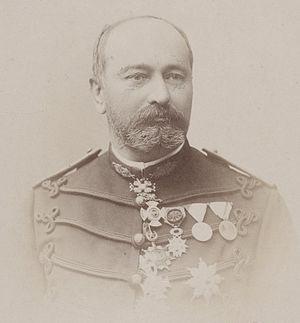
Jean-Baptiste Feuvrier par Eugène Pirou
Jean-Baptiste Feuvrier dit Joannès, né à Saulx, le 6 octobre 1842 et mort à Saulx le 29 novembre 1926 est un médecin militaire, et écrivain français.
Saulx est une commune française, située dans le département de la Haute-Saône en région Bourgogne-Franche-Comté. Elle est le siège de la communauté de communes du Triangle Vert.